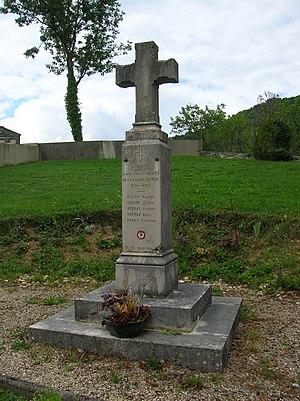
monument aux morts, Mont-Saint-Martin, Isère
Mont-Saint-Martin est une commune française située dans le département de l'Isère en région Auvergne-Rhône-Alpes.